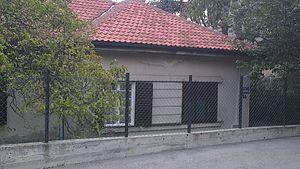
La maison de Branislav Nušić est une maison située à Belgrade, capitale de la Serbie, dans la municipalité urbaine de Savski venac. Construite en 1937, elle est inscrite sur la liste des biens culturels de la ville de Belgrade.
Cet article recense les monuments culturels du district de la Ville de Belgrade en Serbie.
Les monuments culturels protégés constituent une catégorie de monuments de Serbie inscrits sur une liste de monuments bénéficiant de la protection de l'État. Il s'agit d'une troisième catégorie de monuments protégés classés, par leur importance, après les monuments culturels d'importance exceptionnelle et les monuments culturels de grande importance.